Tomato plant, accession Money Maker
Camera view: bottom (45 deg); turntable rotation: 240 degrees
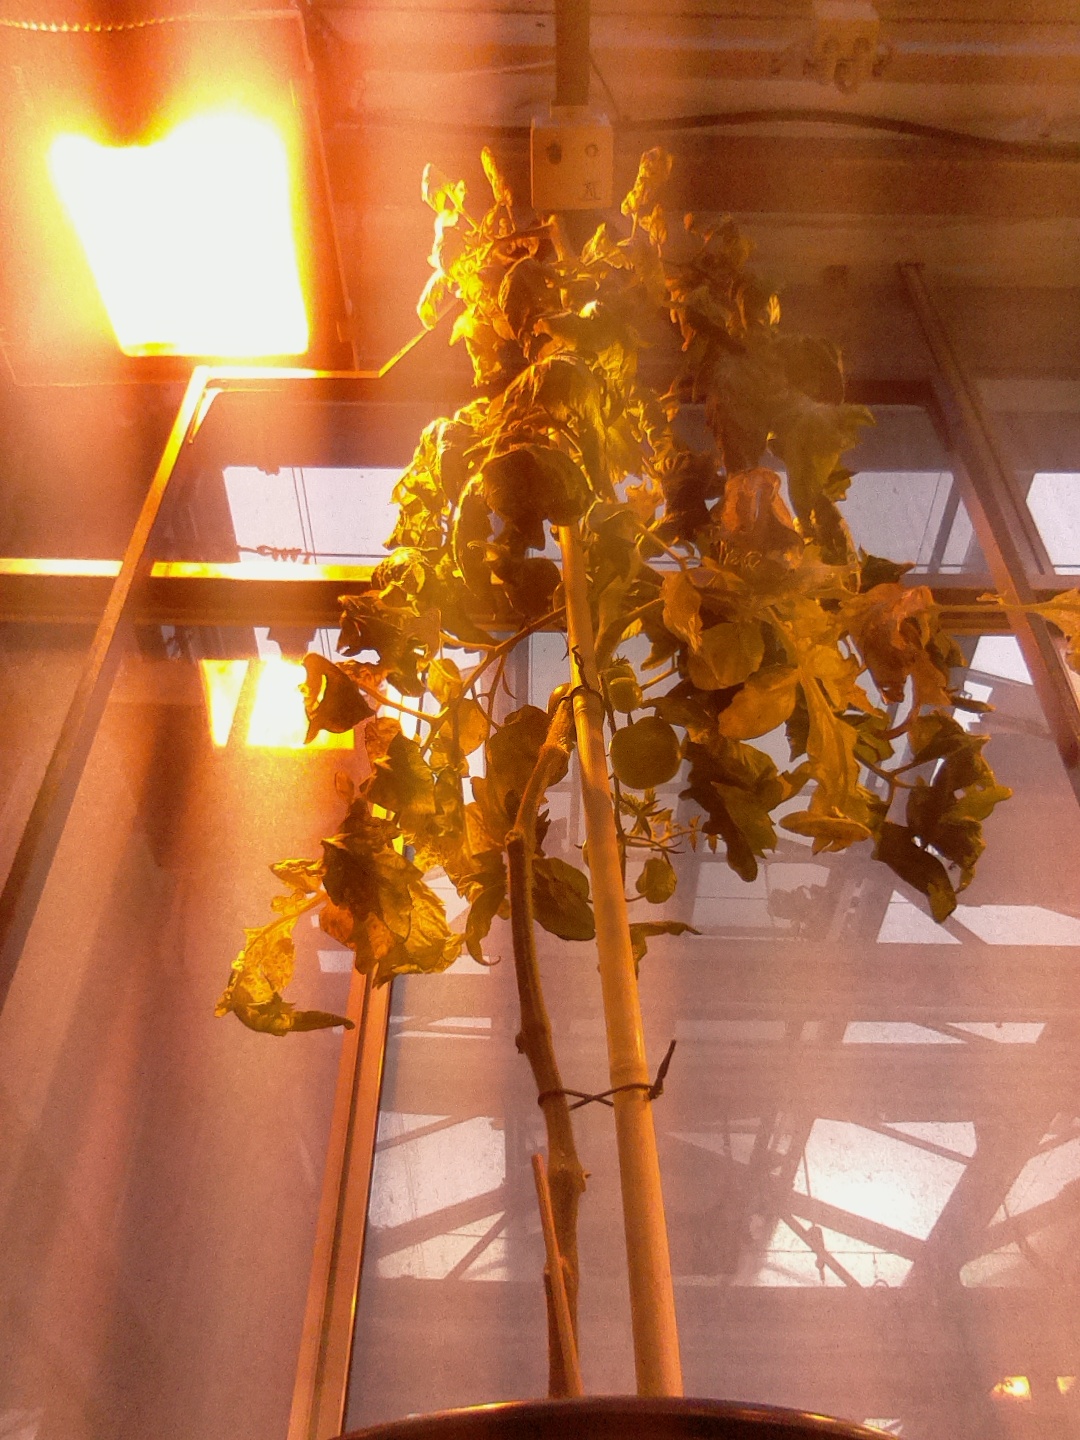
BBCH growth stage 75: 50%-60% of final fruit size